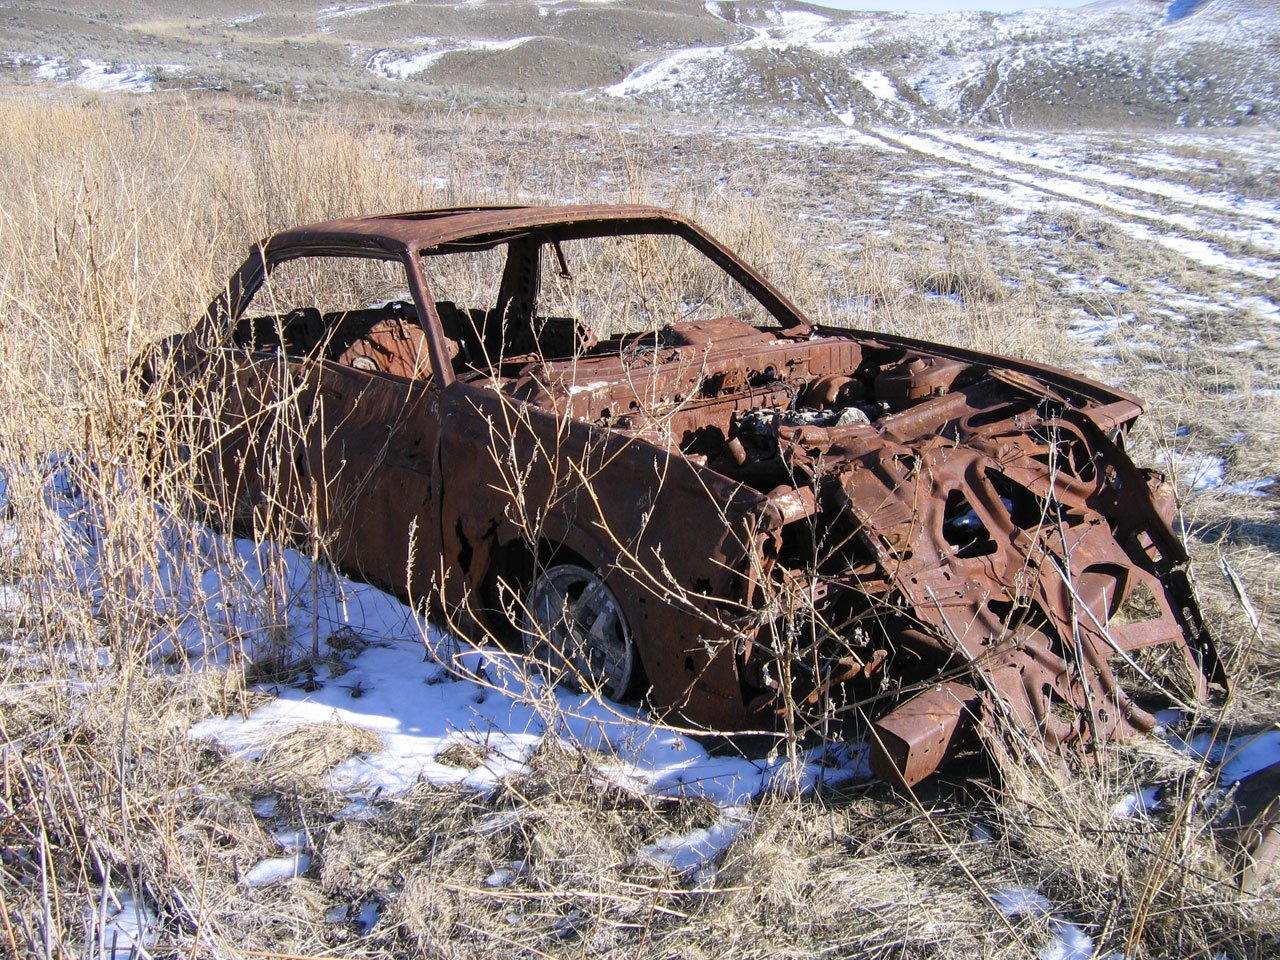
car, vehicle, mud, abandoned, material, grasslands, rusted, pollution, scrap, off road vehicle, off roading, off road racing